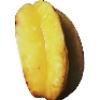
Label: Carambula 1